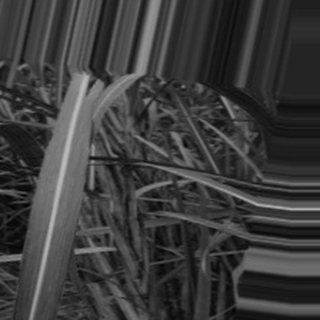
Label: sugarcane_bacterial_blight